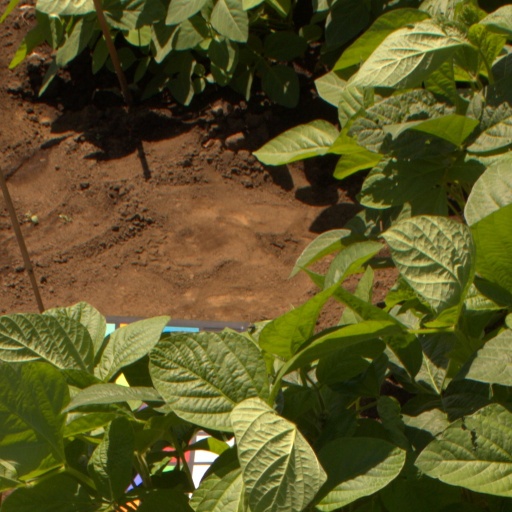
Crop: soybean